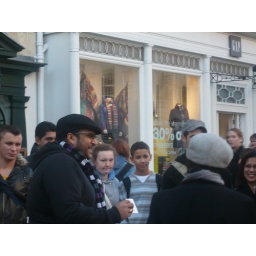
Ranjit getting involved with a girl doing card tricks in the street